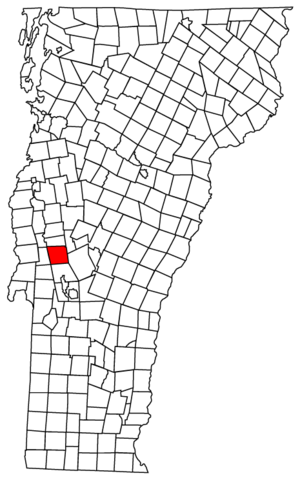
Brandon est une ville américaine située dans le comté de Rutland, dans l'État du Vermont.